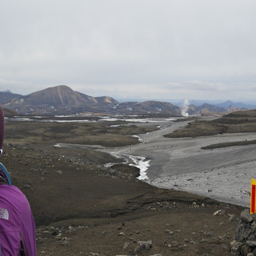
some of the most bizarre landscape i 've ever seen .